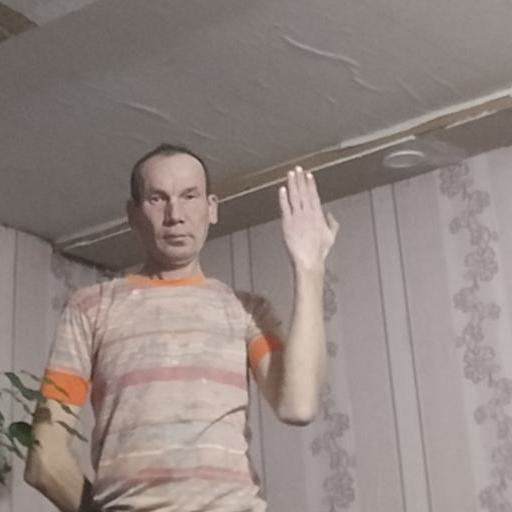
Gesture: stop_inverted